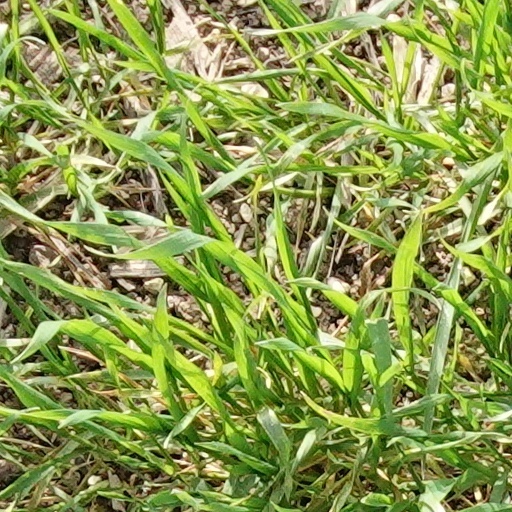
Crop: wheat